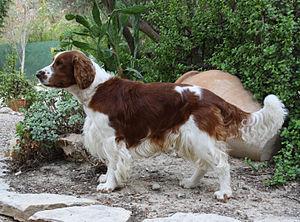
Le Welsh Springer Spaniel est une race de chien originaire du Pays de Galles. C'est un chien de chasse rapporteur de gibier, bâti pour l’endurance et le travail pénible. C'est un chien de taille moyenne, avec des oreilles tombantes en forme de feuille de vigne, une robe au poil soyeux couleur rouge et blanc.